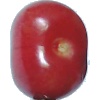
Label: Cherry 2